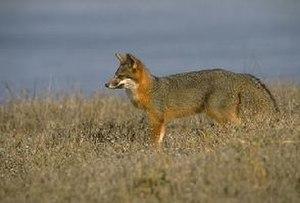
Voici la liste des carnivores par population.